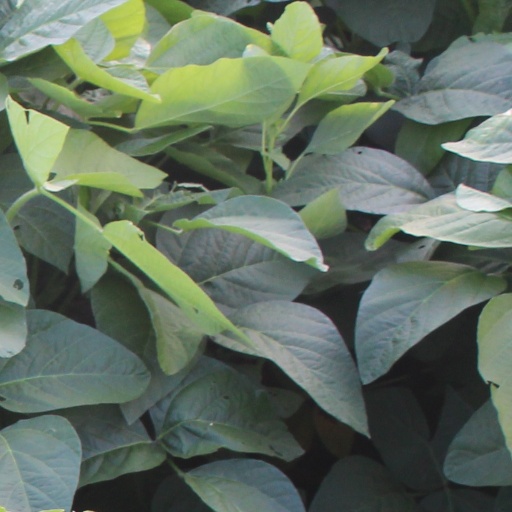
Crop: soybean